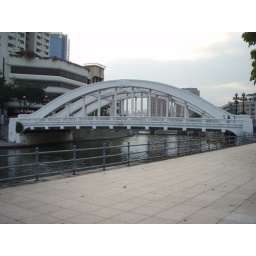
A road bridge in Singapore.